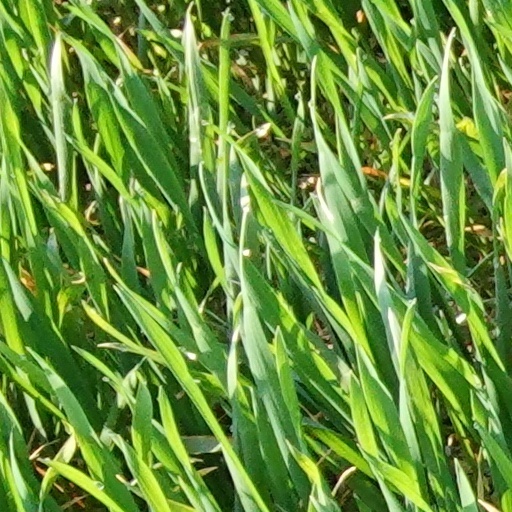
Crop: wheat